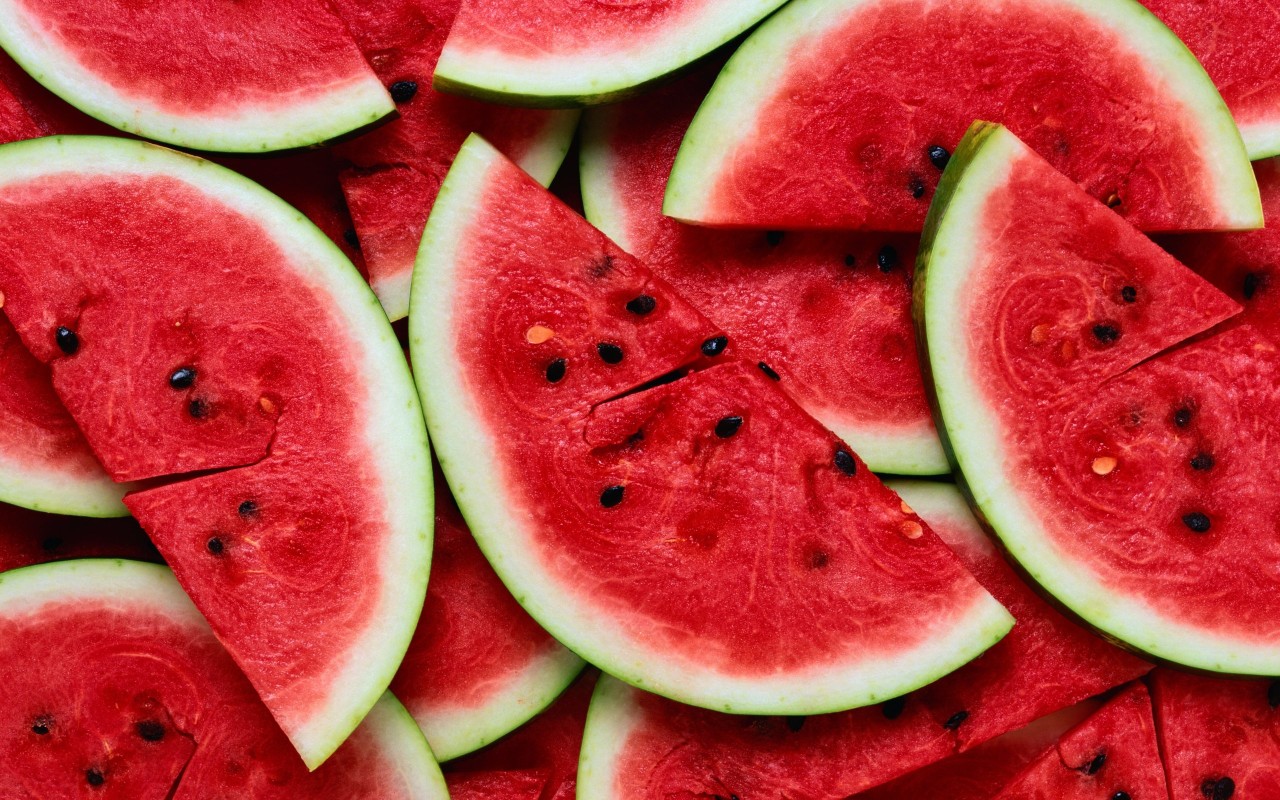
Label: Watermelon